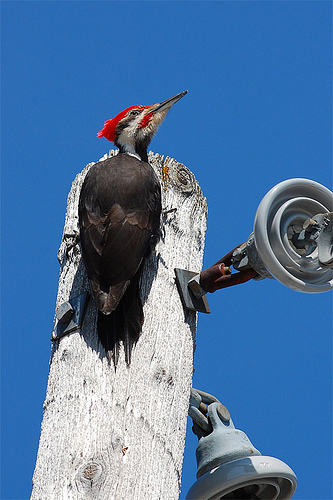
a big and long bird with a black a black body, and a red mohawk .
a bird with a stark red crown, red malar stripe, black eyebrow, and black body.
this bird has black body and red feathers on this head.
this black bird has a red malar stripe and crown with a white cheek patch.
this large black bird has a large pointed bill, a red crest, a red malar stripe and a bold white cheek patch that continues onto the neck.
this is a mid-sized bird with a black torso and feathers, defined neck, and red, black and gray head.
the bird has a striped crown that is red and black, with long black wingbars.
the bird has a strikingly red head compared to its black body.
a bird with a black wings and rectrices, the bill is long and pointed and red crown near its eyeringlarge black bird with extruding red feathers on the back of the head, with white cheek patches and malar stripe.
Species: Pileated Woodpecker